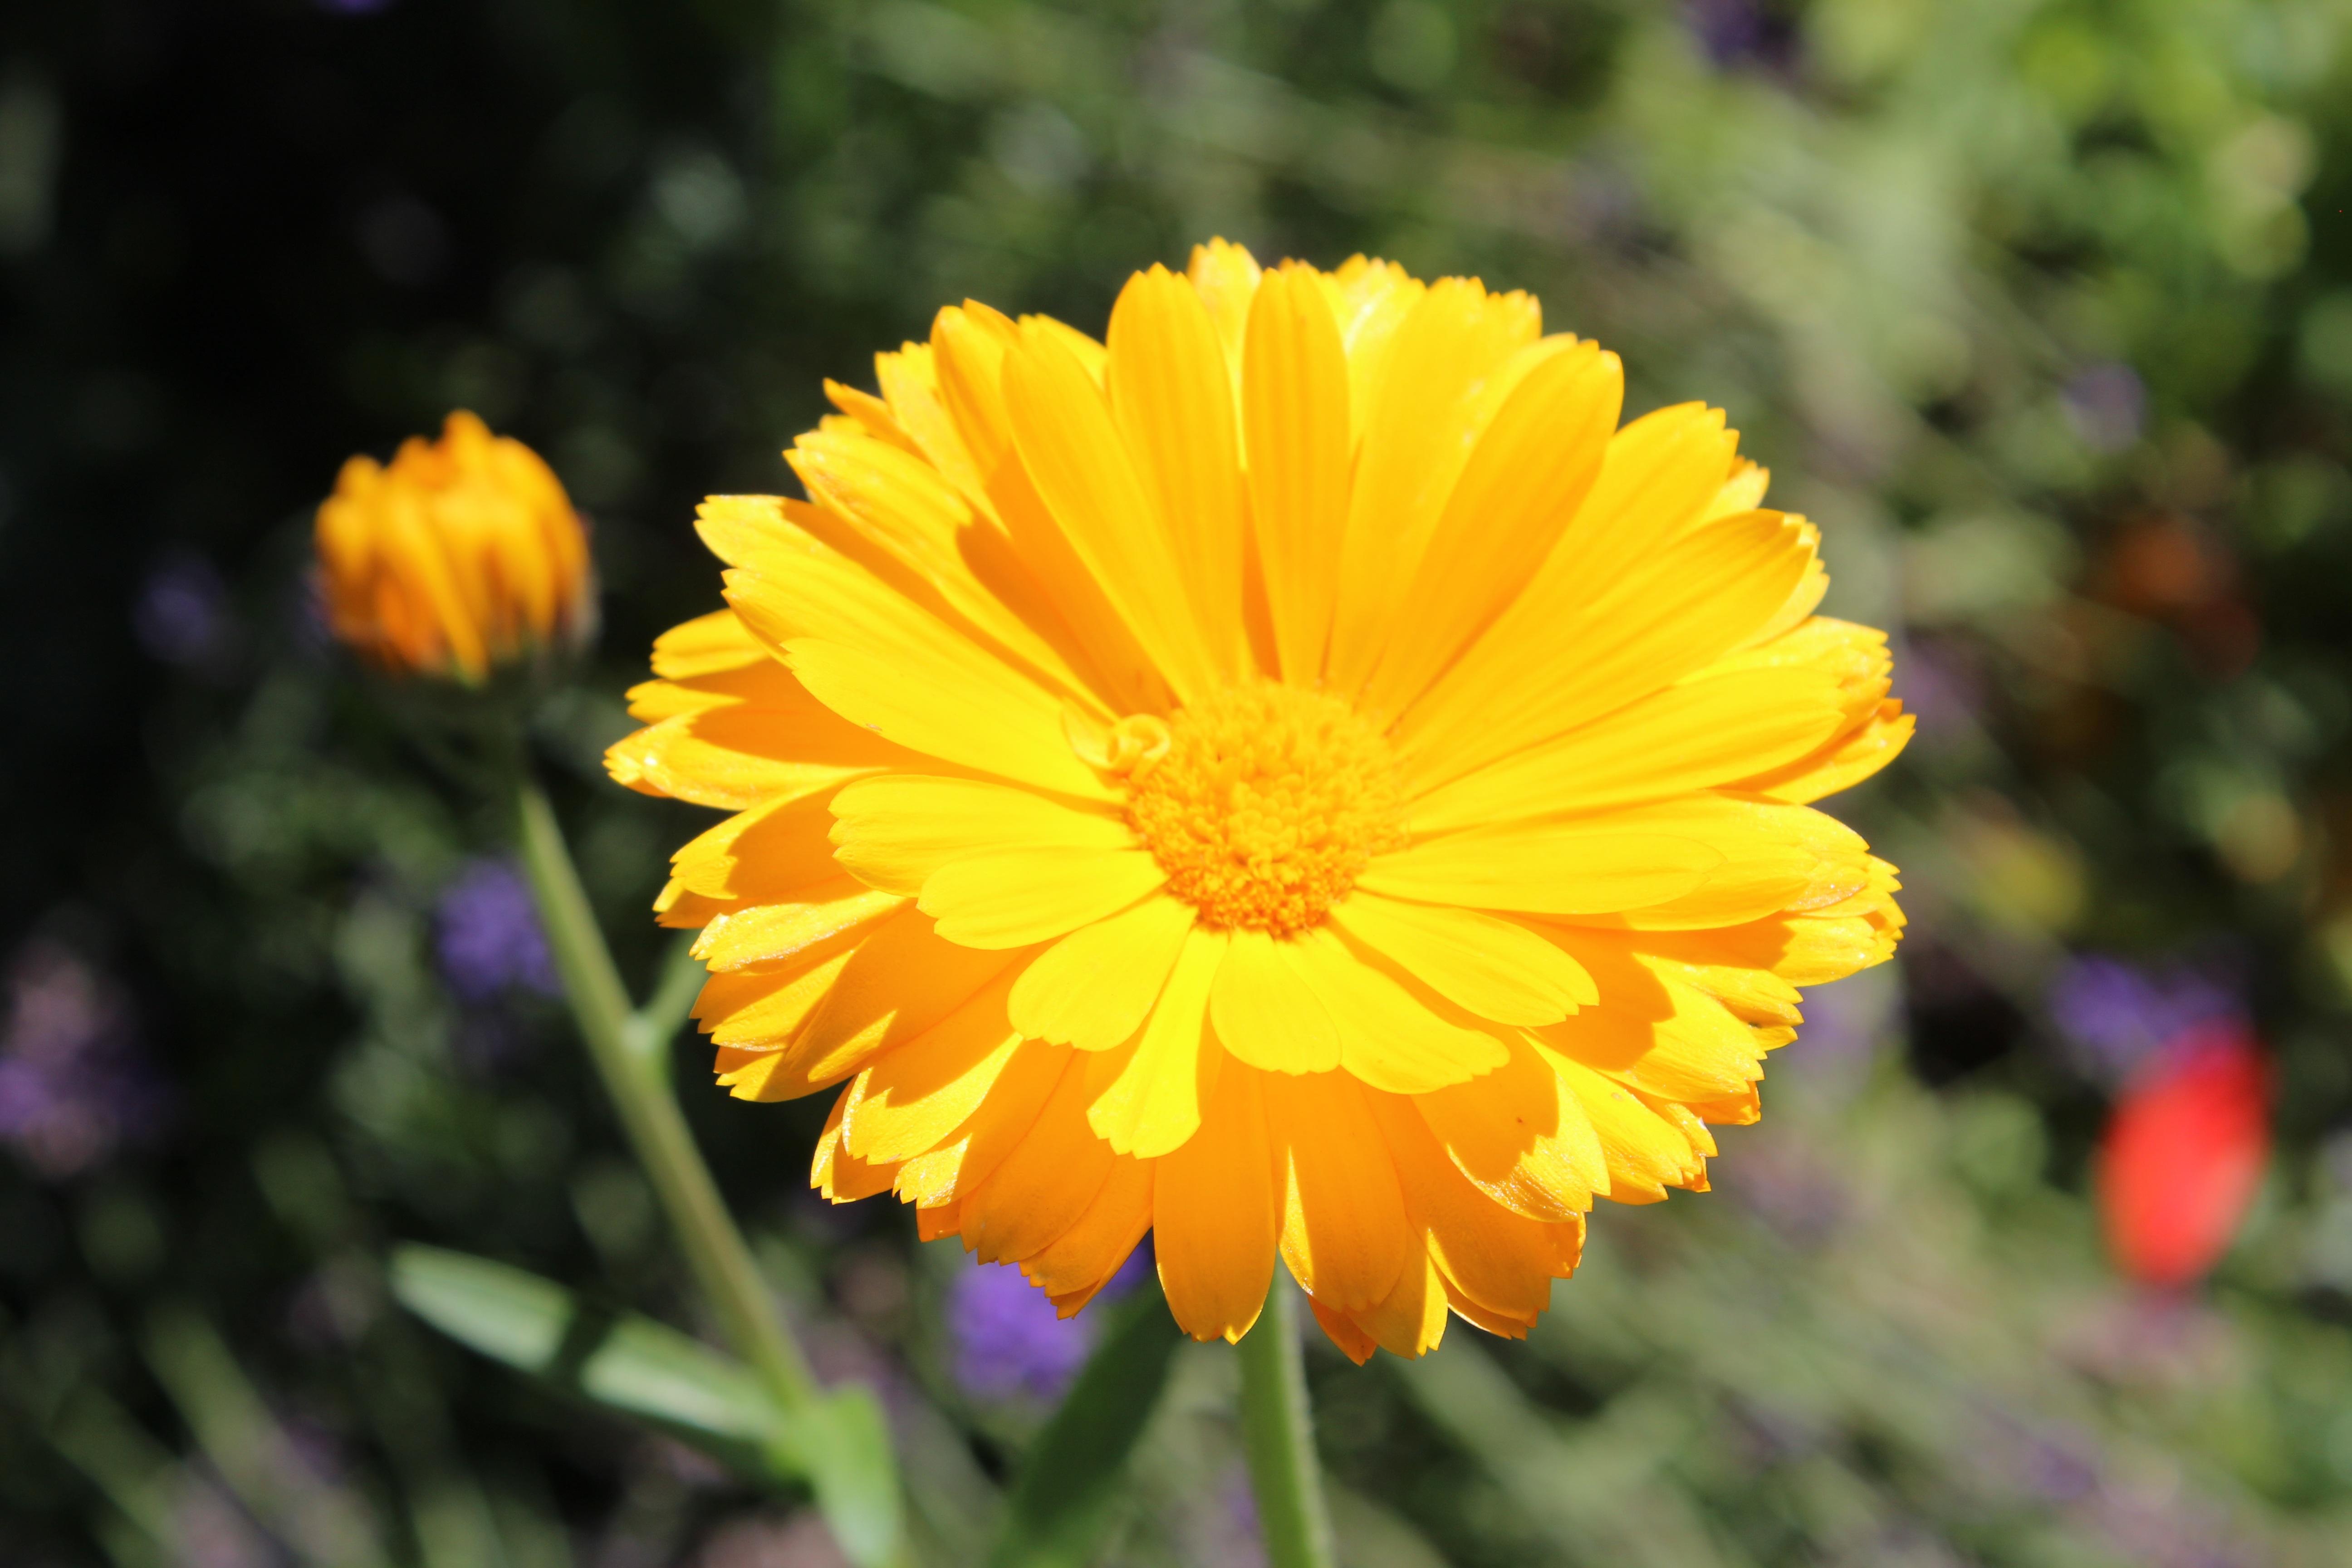
nature, plant, field, meadow, flower, petal, bloom, summer, wild, herb, botany, yellow, flora, wildflower, herbs, macro photography, flowering plant, daisy family, calendula, sulfur cosmos, annual plant, land plant